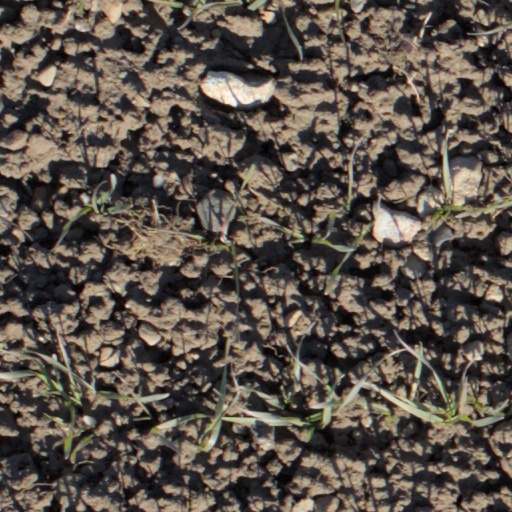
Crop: wheat